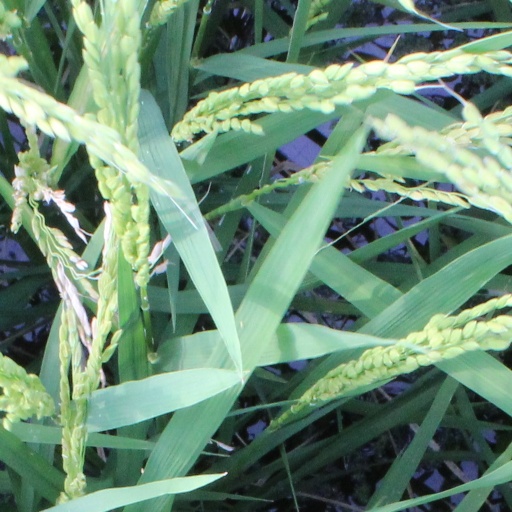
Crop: rice